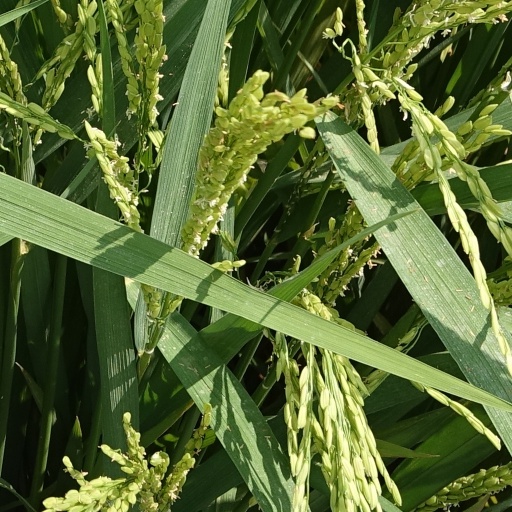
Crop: rice